City of London

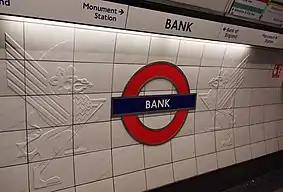
London Underground roundel (flanked by City dragons) at Bank station

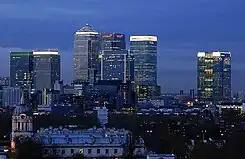
DLR trains link the City directly to Canary Wharf.

A growing number of tall buildings and skyscrapers are principally used by the financial sector. Almost all are situated in the eastern side around Bishopsgate, Leadenhall Street and Fenchurch Street, in the financial core of the city. In the north there is a smaller cluster comprising the Barbican Estate's three tall residential towers and the commercial CityPoint tower. In 2007, the tall Drapers' Gardens building was demolished and replaced by a shorter tower.